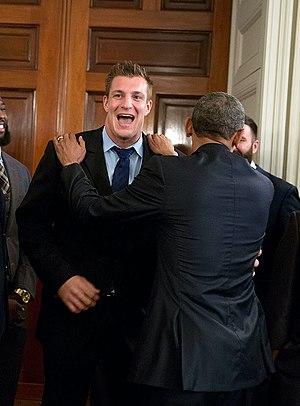
Robert James Gronkowski, dit Rob Gronkowski, né le 14 mai 1989 à Amherst dans l'État de New York, est un joueur américain de football américain ayant évolué au poste de tight end pour les Patriots de la Nouvelle-Angleterre de 2010 à 2019 et un catcheur. Surnommé « Gronk », il est l'un des meilleurs joueurs de l'histoire de la National Football League à ce poste.